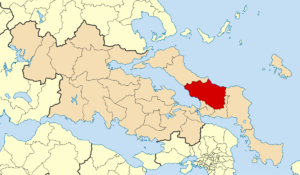
Dirfys-Messapia est un dème situé dans la périphérie de Grèce-Centrale en Grèce. Le dème actuel est issu de la fusion en 2011 entre les dèmes de Dirfys et de Messapia.
La Grèce est organisée depuis le 1ᵉʳ janvier 2011 en 13 régions et 325 dèmes.